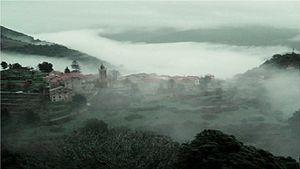
Sa fondation se perd dans les brumes médiévales
Mela est une commune française située dans la circonscription départementale de la Corse-du-Sud et le territoire de la collectivité de Corse. On la nomme fréquemment Mela-di-Tallano. Situé dans la vallée du Fiumicicoli, le village appartient à la piève de Tallano, en Alta Rocca.